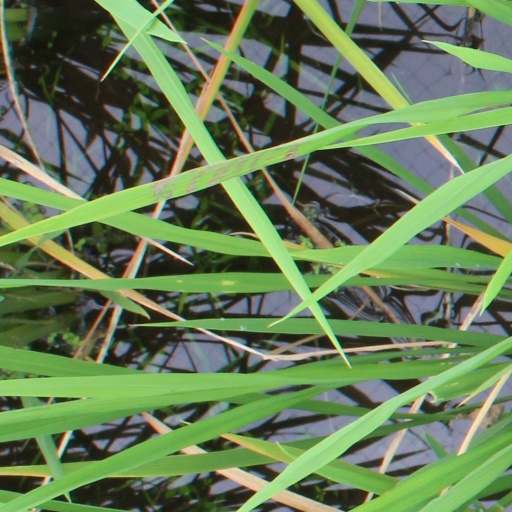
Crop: rice